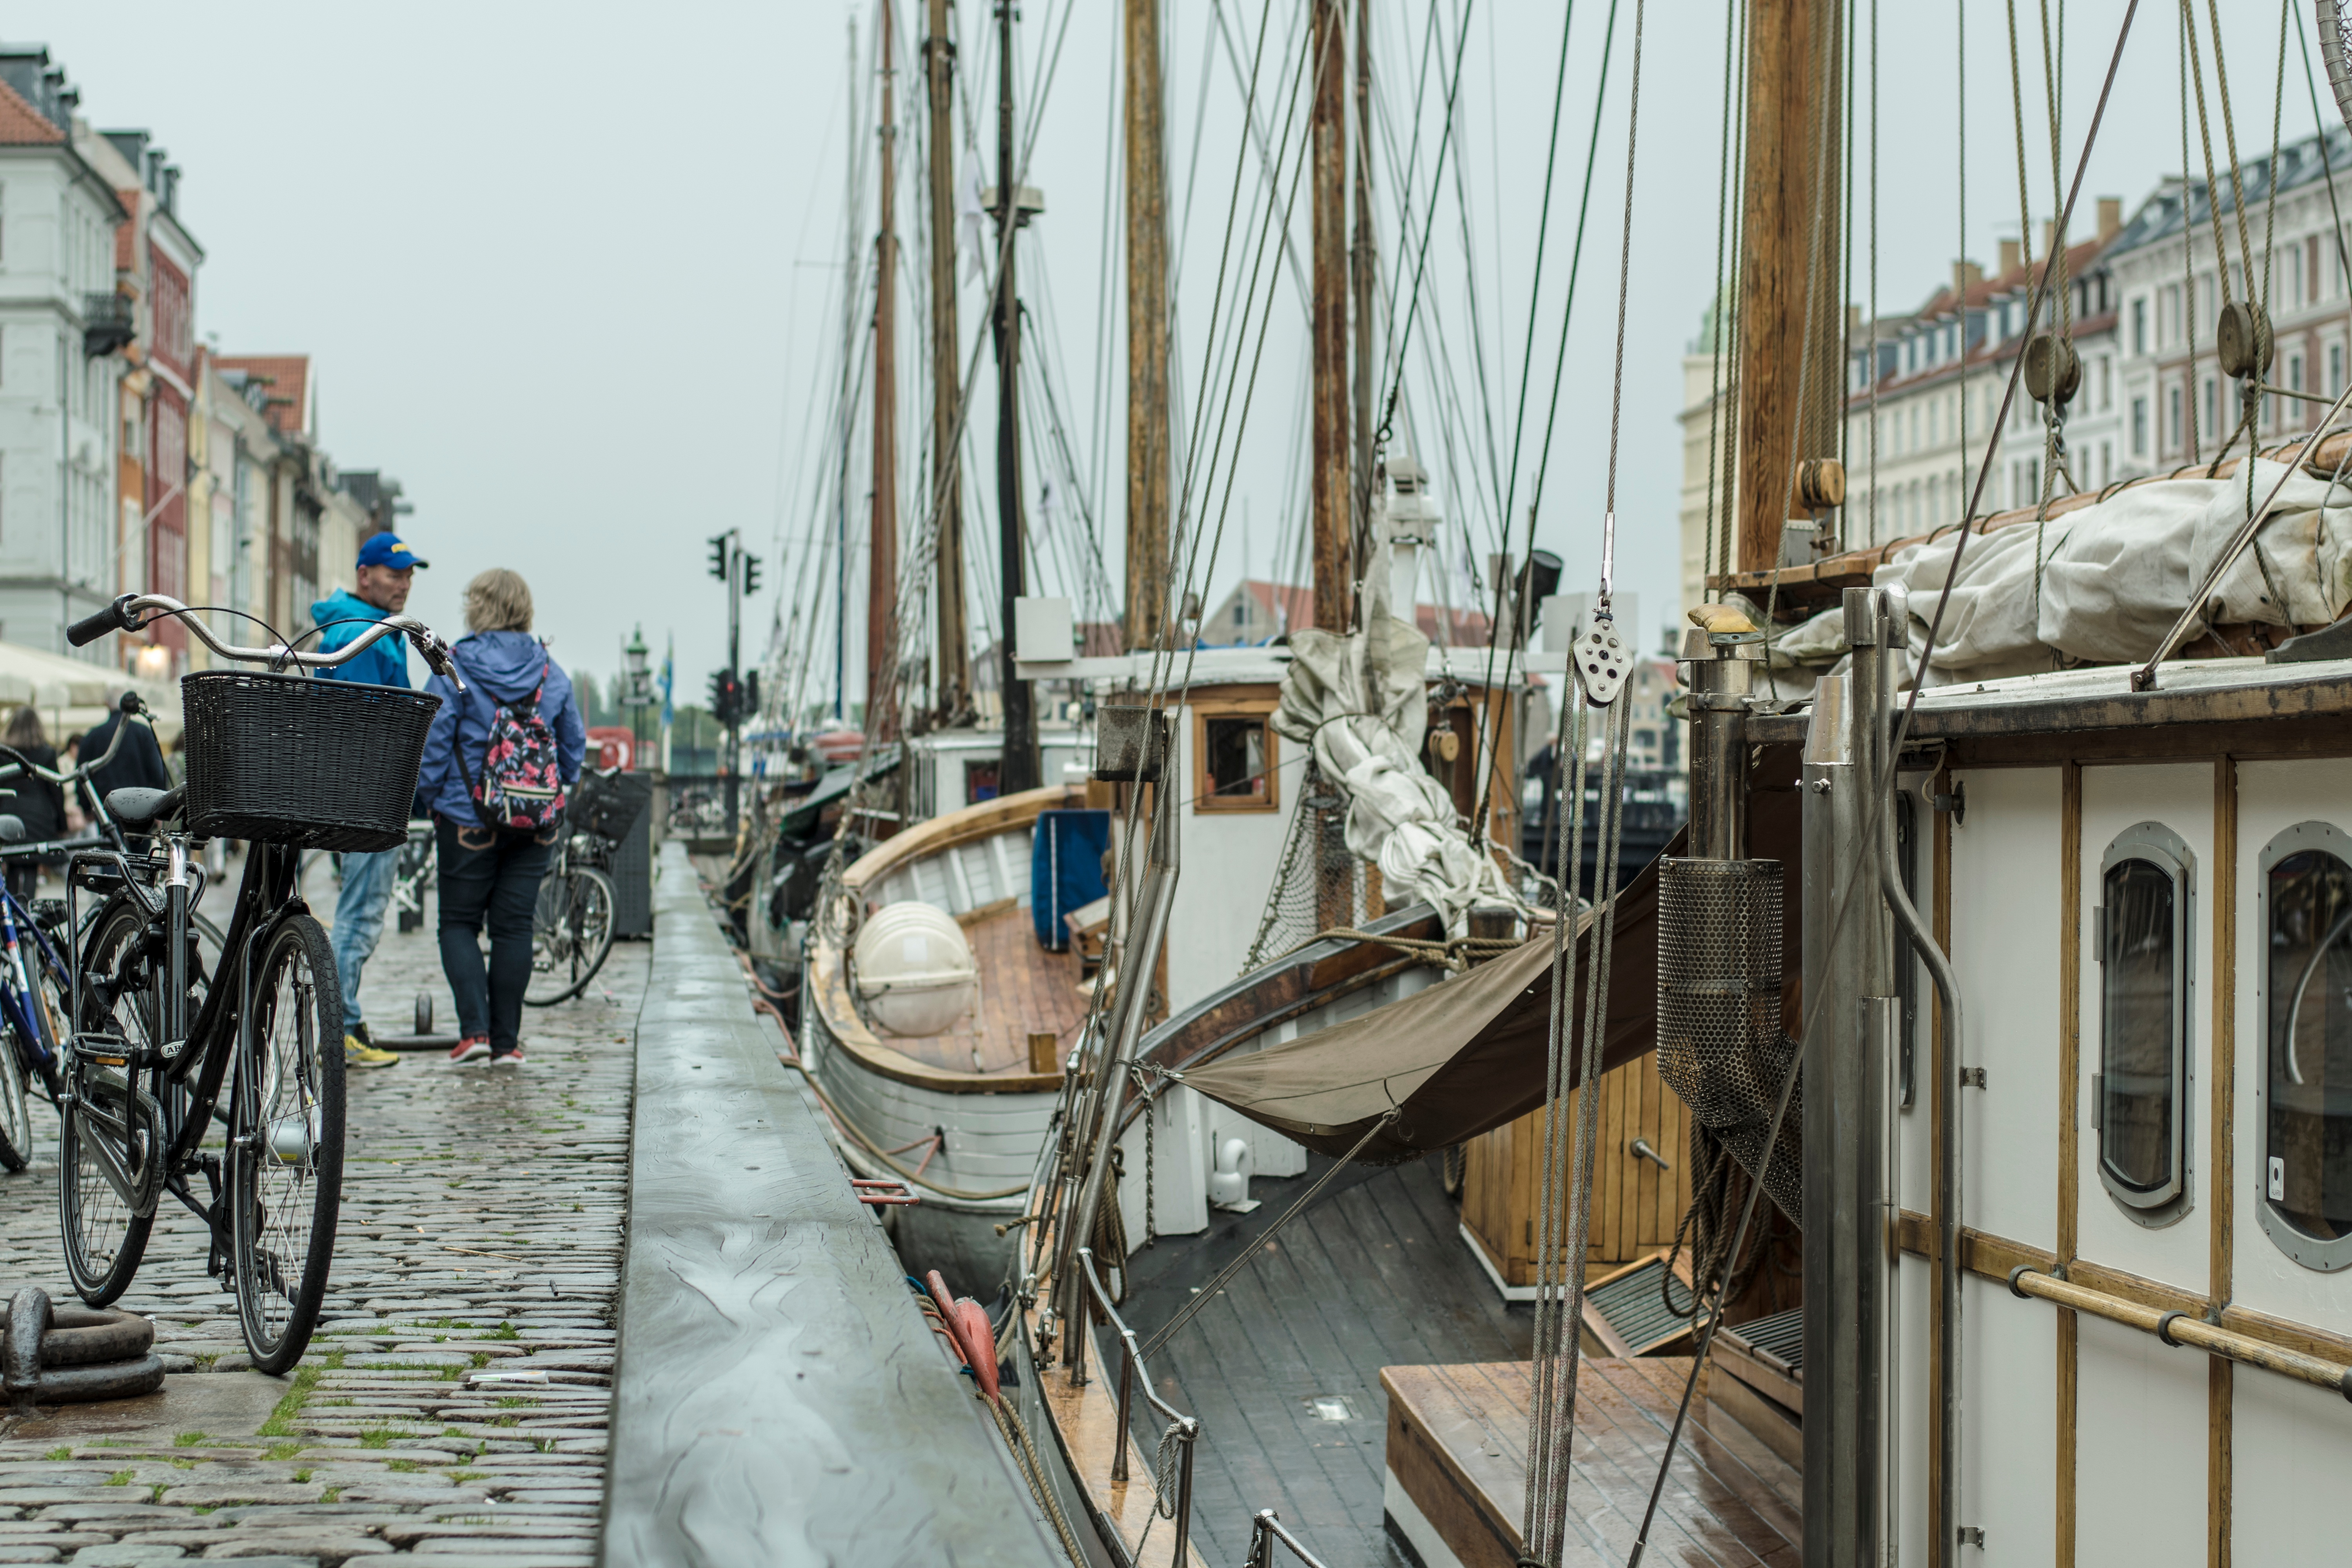
boat, vehicle, mast, tourism, waterway, watercraft